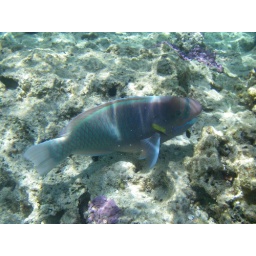
parrot fish in the reef